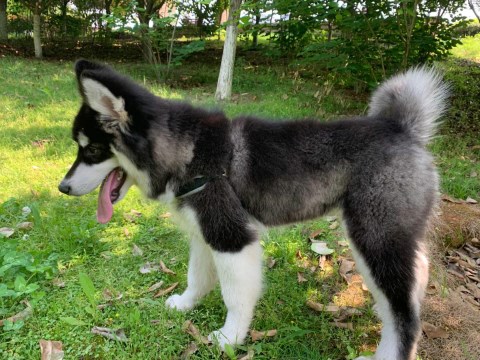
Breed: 1324-n000004-malamute